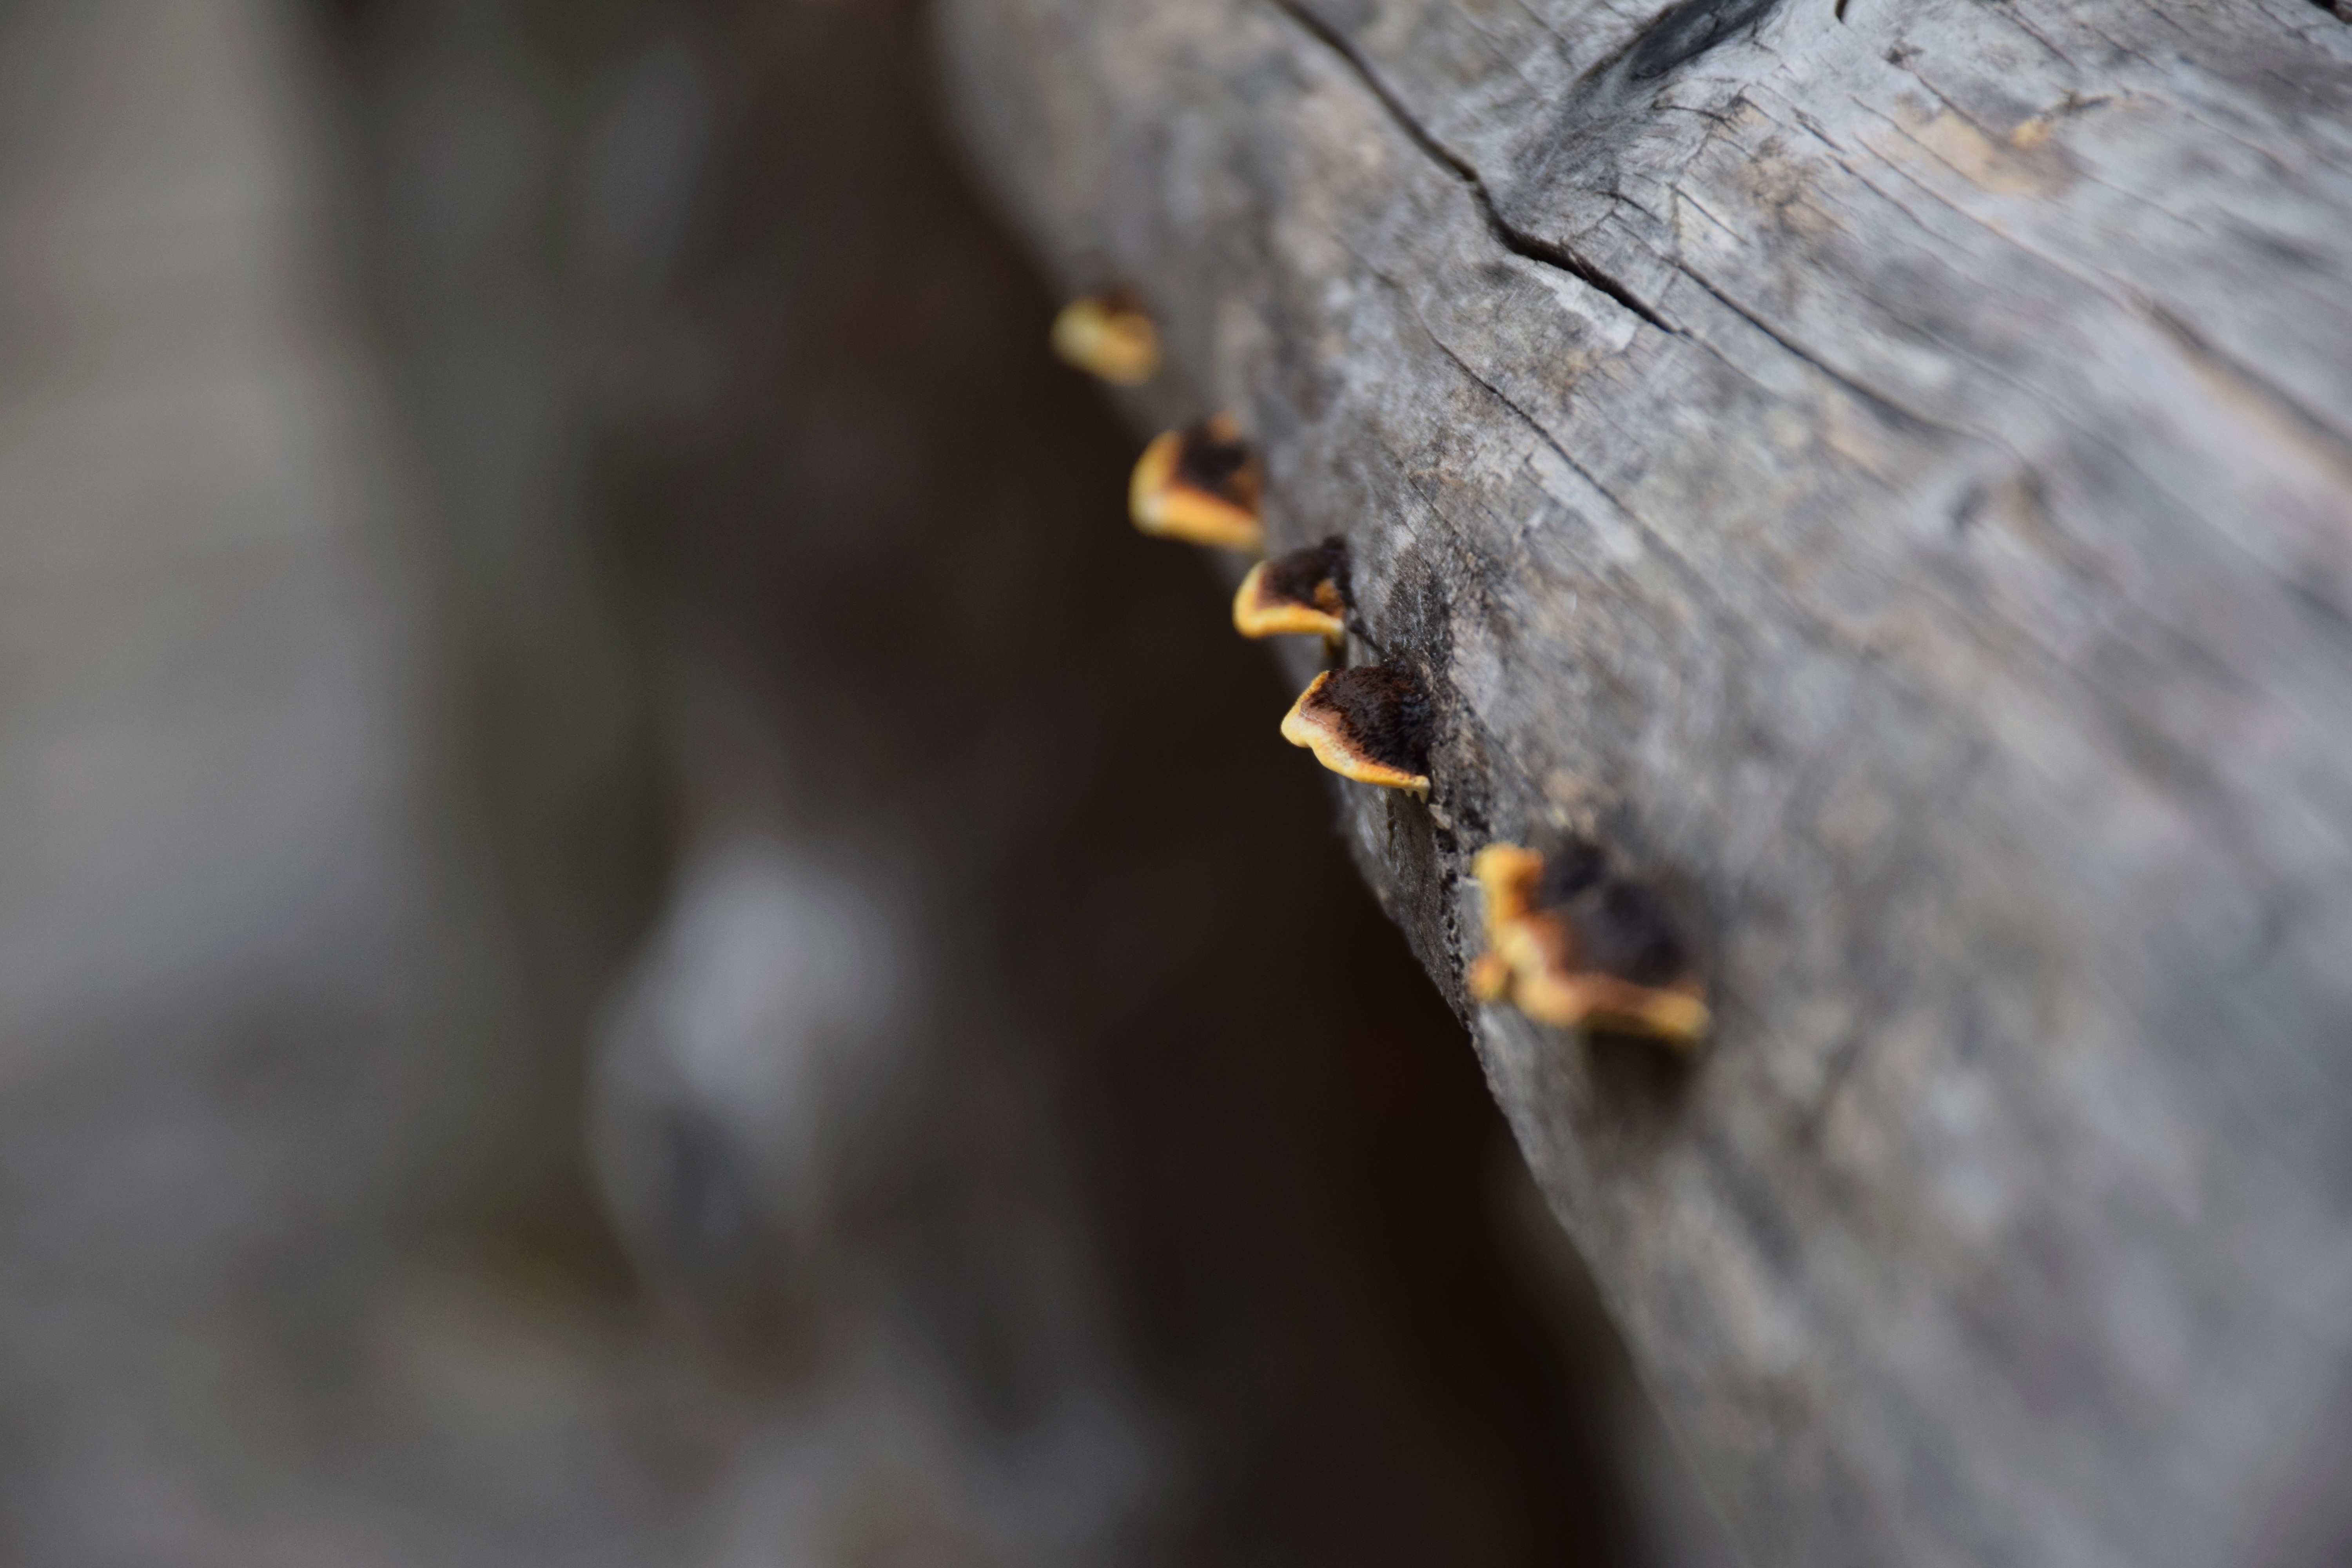
tree, nature, forest, branch, leaf, wildlife, insect, macro, autumn, mushroom, close, fauna, invertebrate, close up, tribe, fruiting bodies, macro photography, mushroom genus, unfit for human consumption, red edge on tree sponge, fomitopsis pinicola, polyp oral